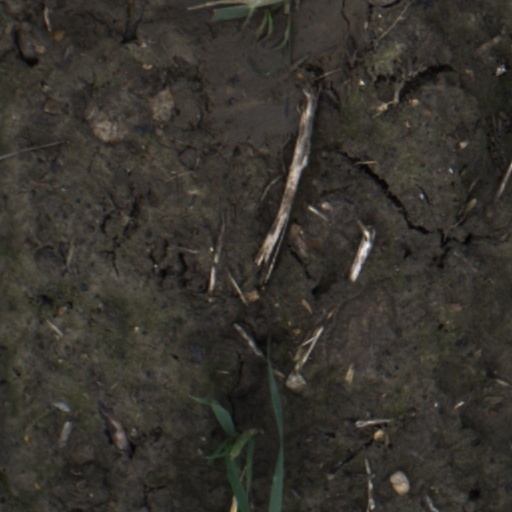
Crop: wheat